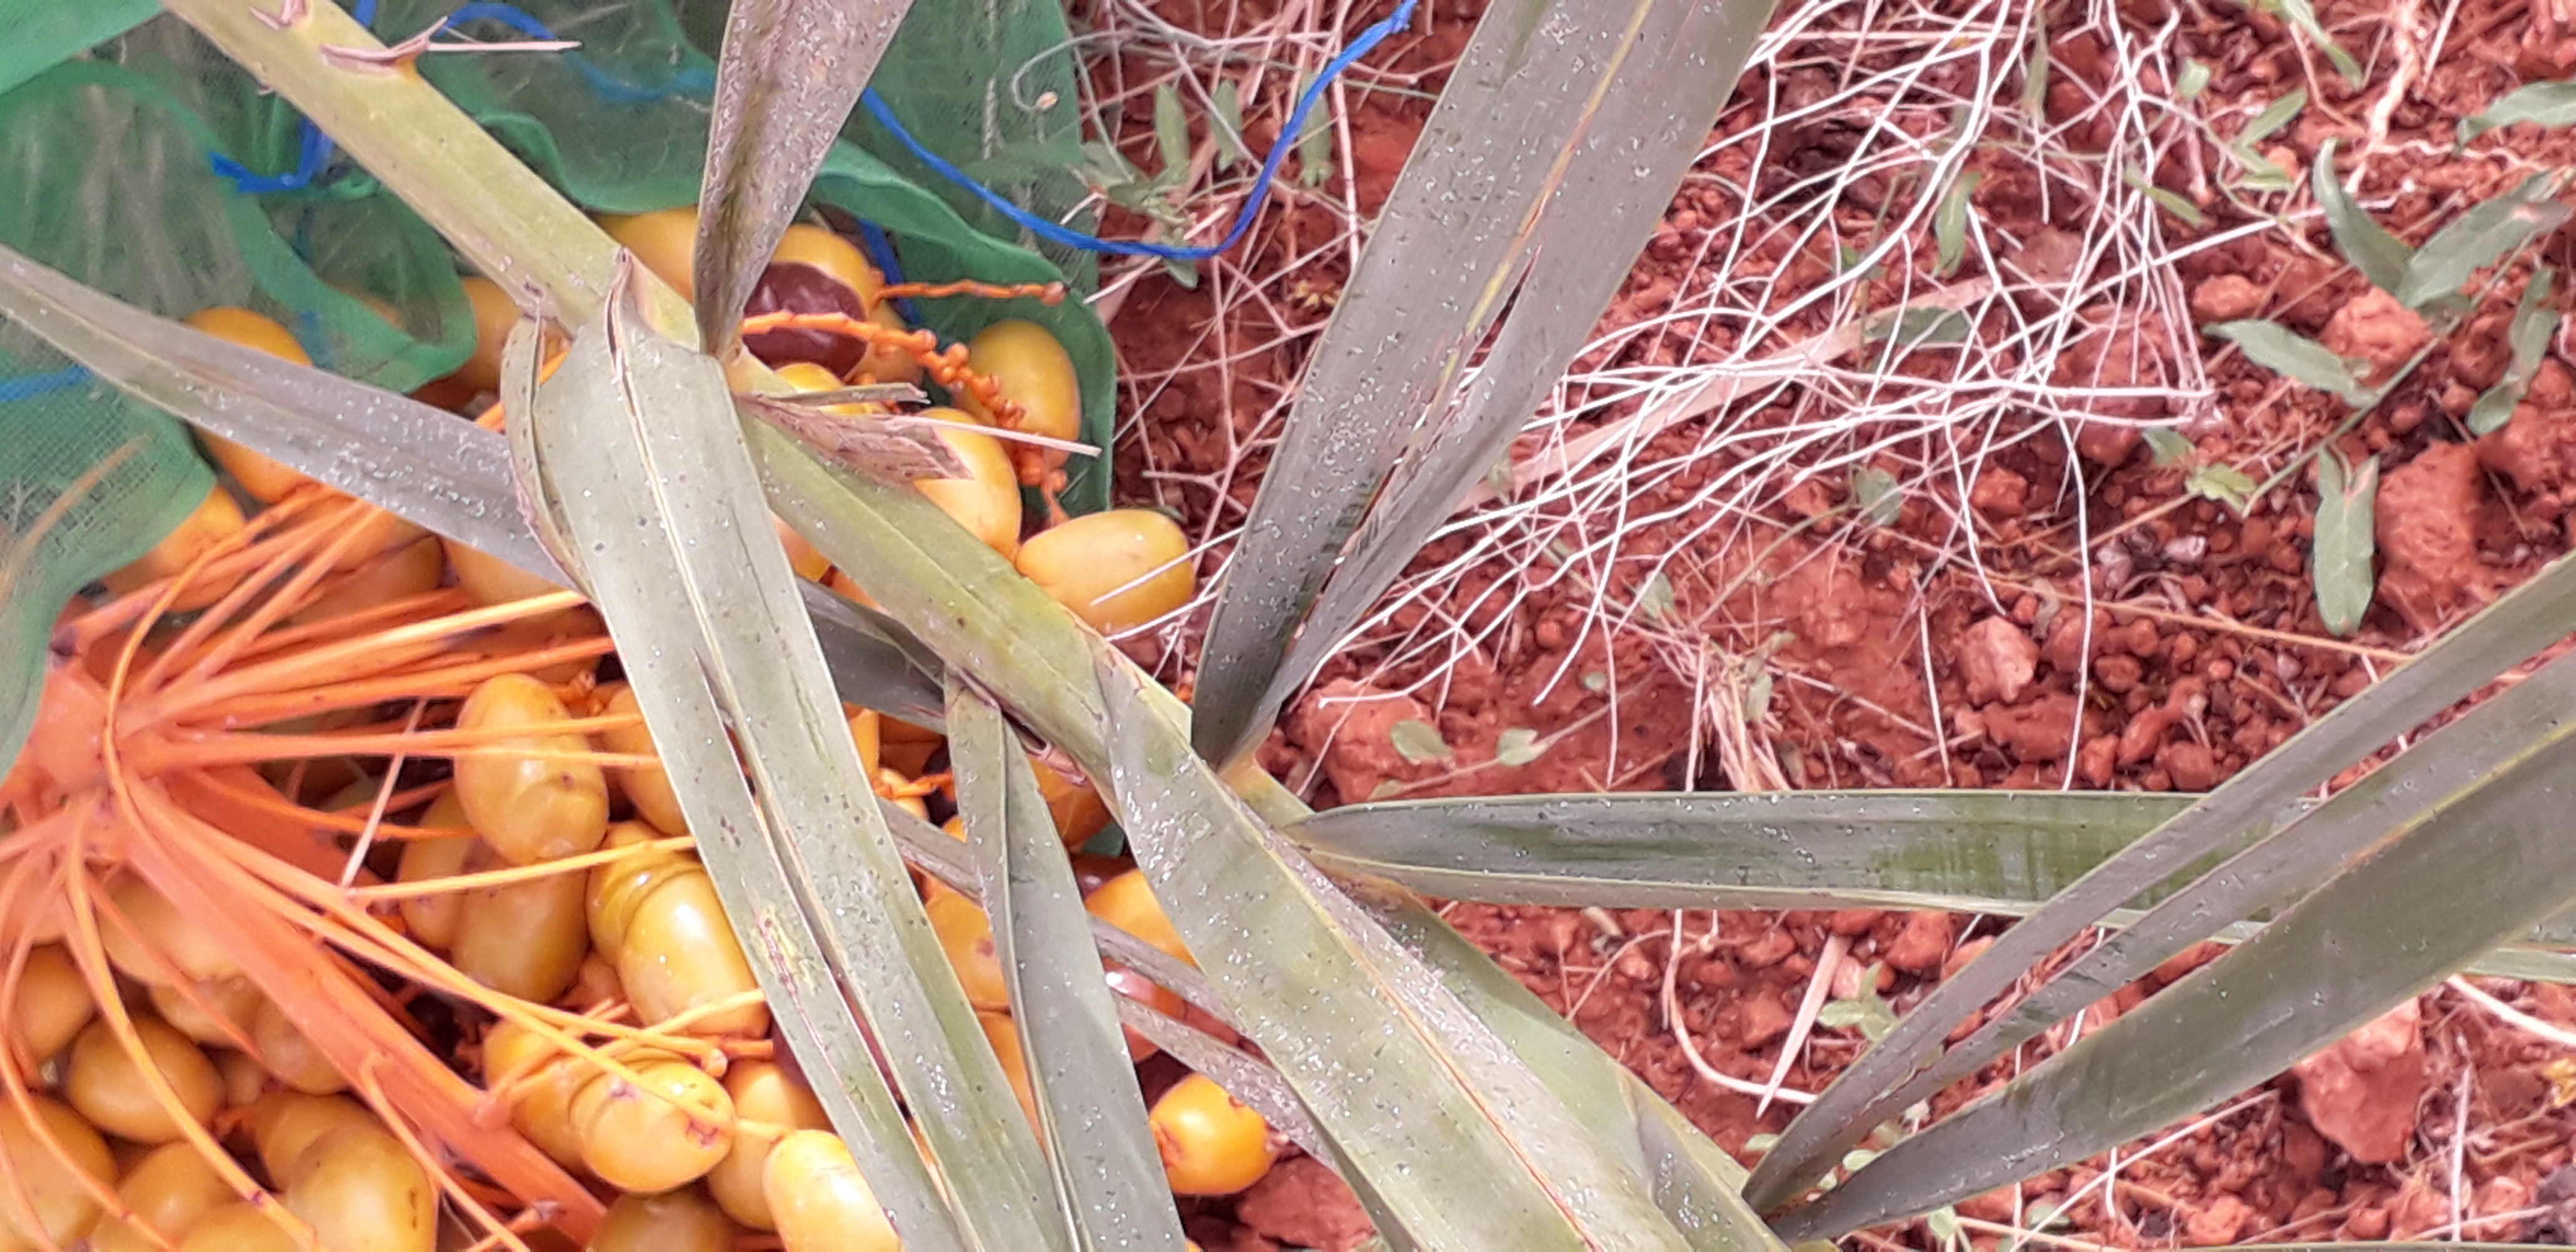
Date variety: Boufagous